Session Americana

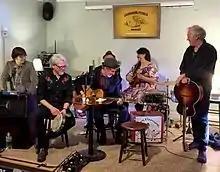
Session Americana with Laura Cortese in 2017

Session Americana is a Boston-based folk/rock band/collective.